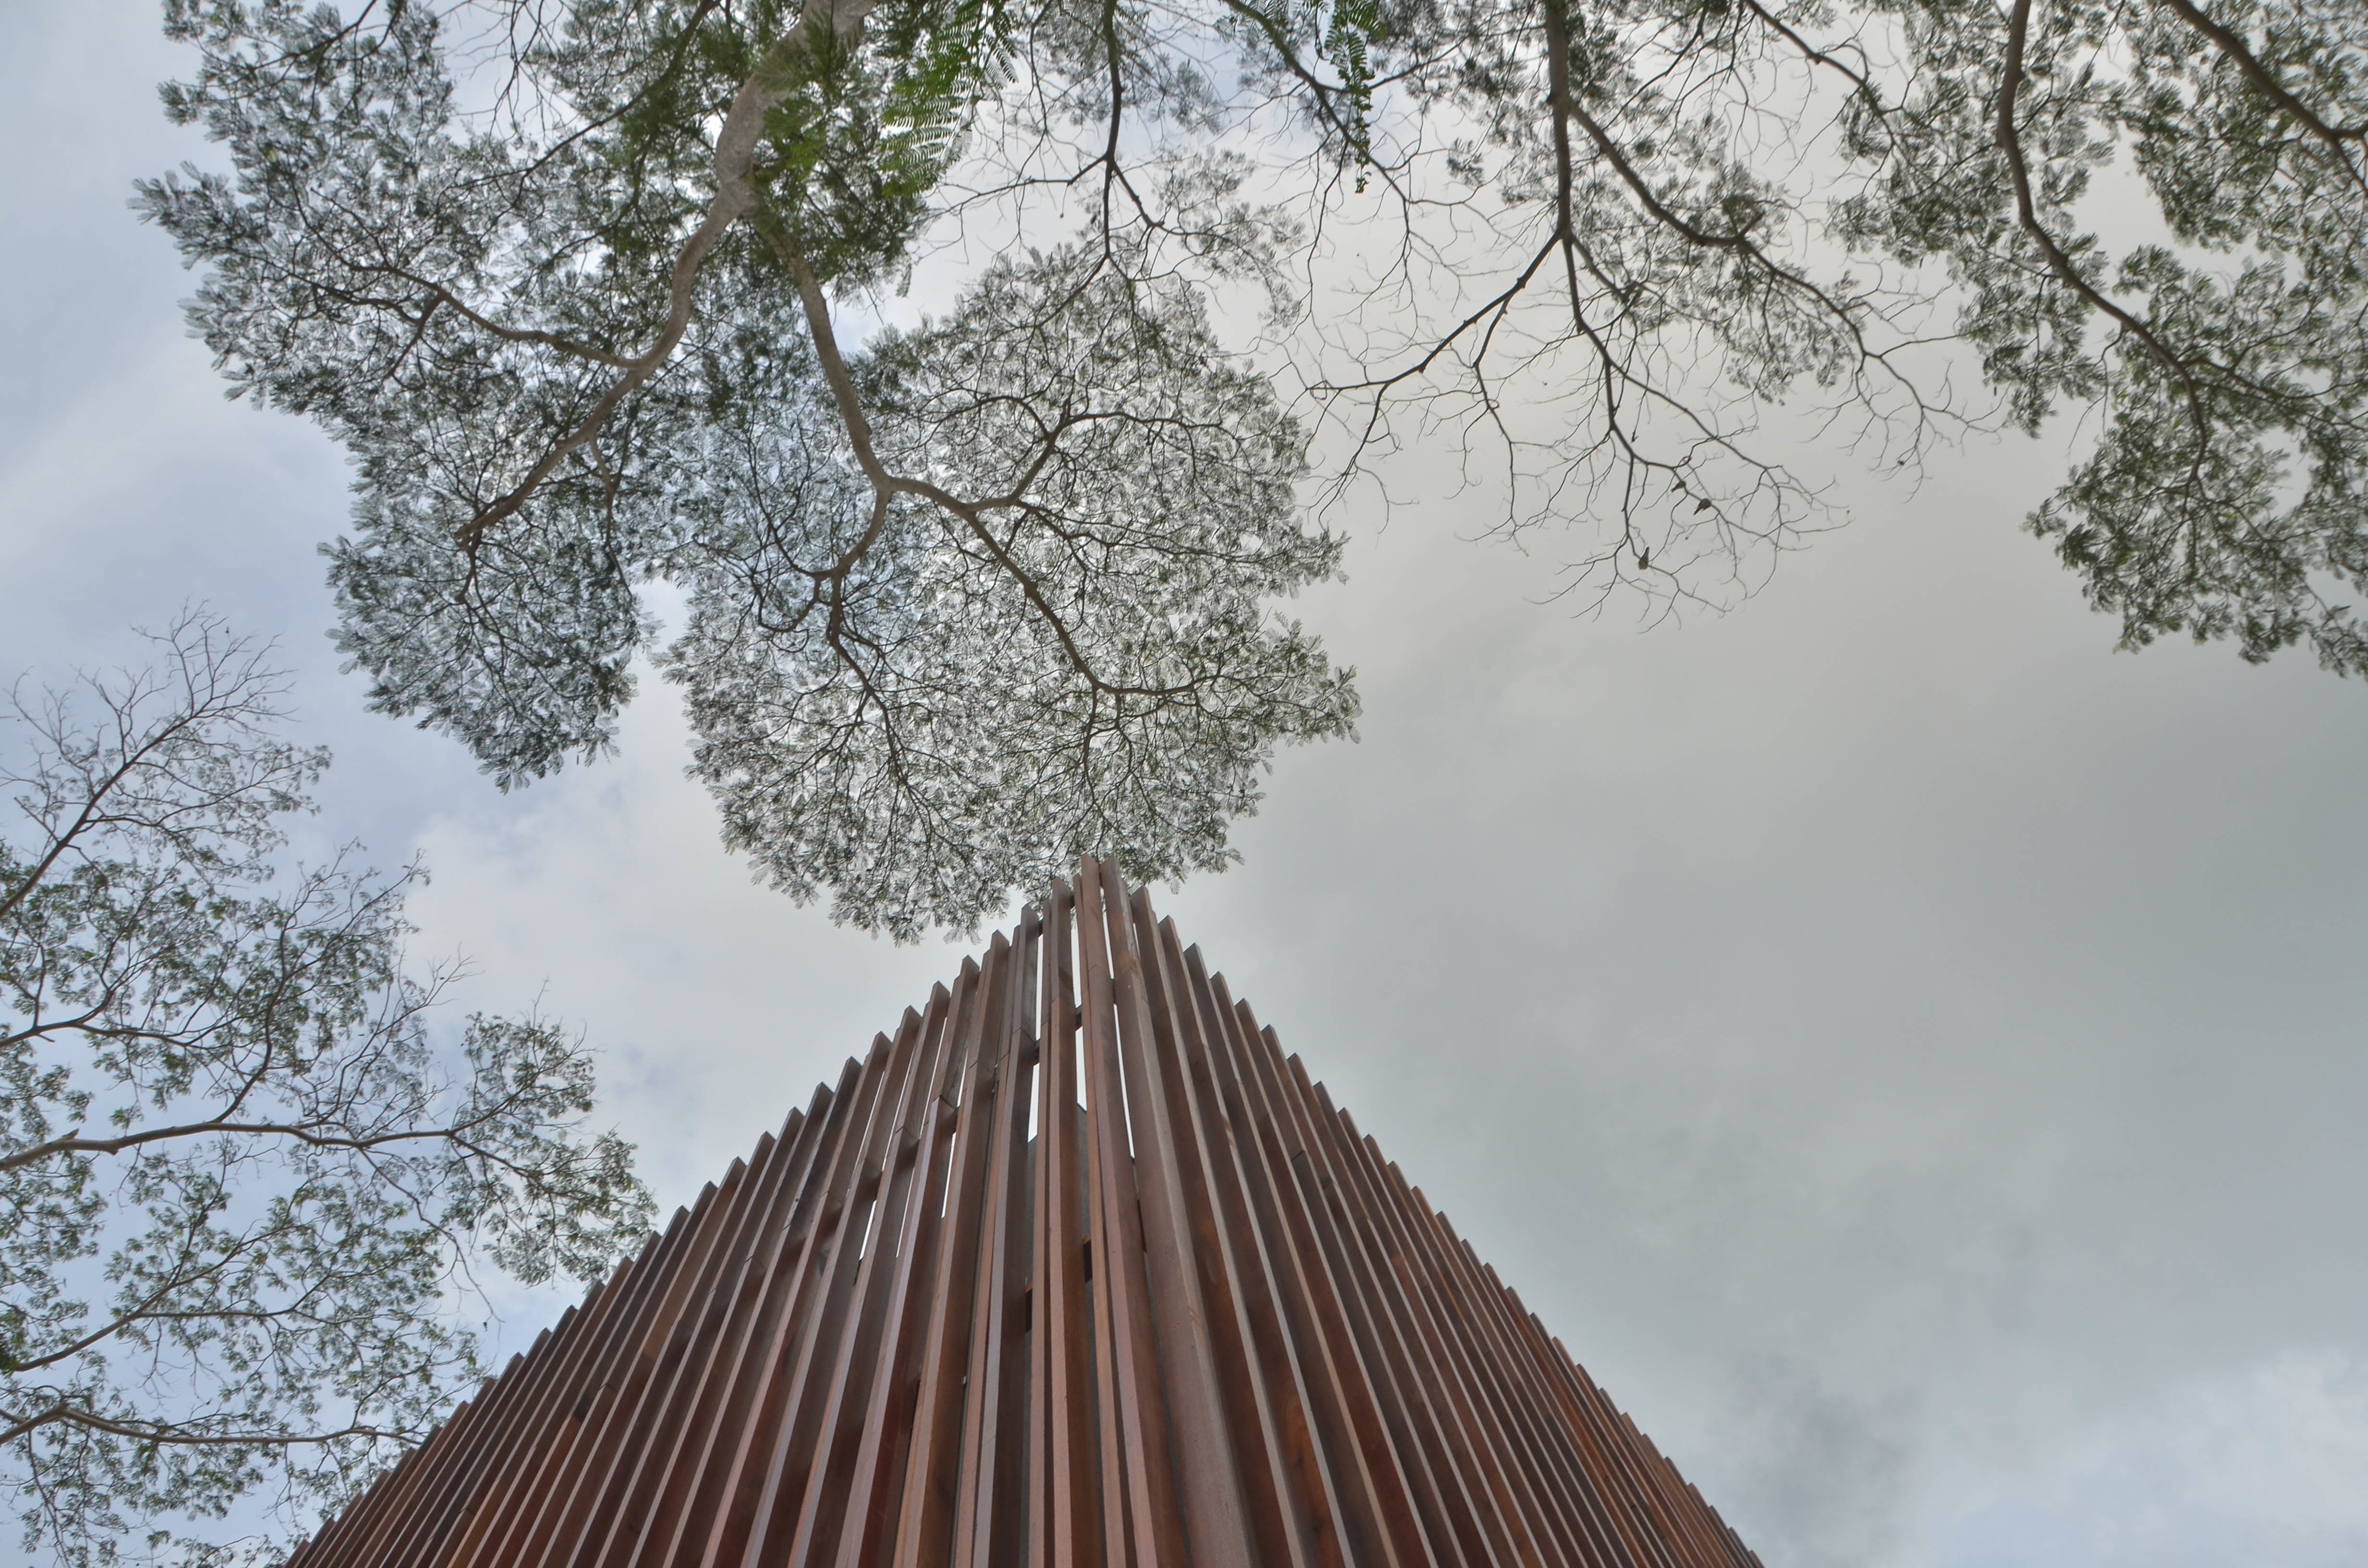
tree, branch, snow, winter, flower, weather, season, woody plant